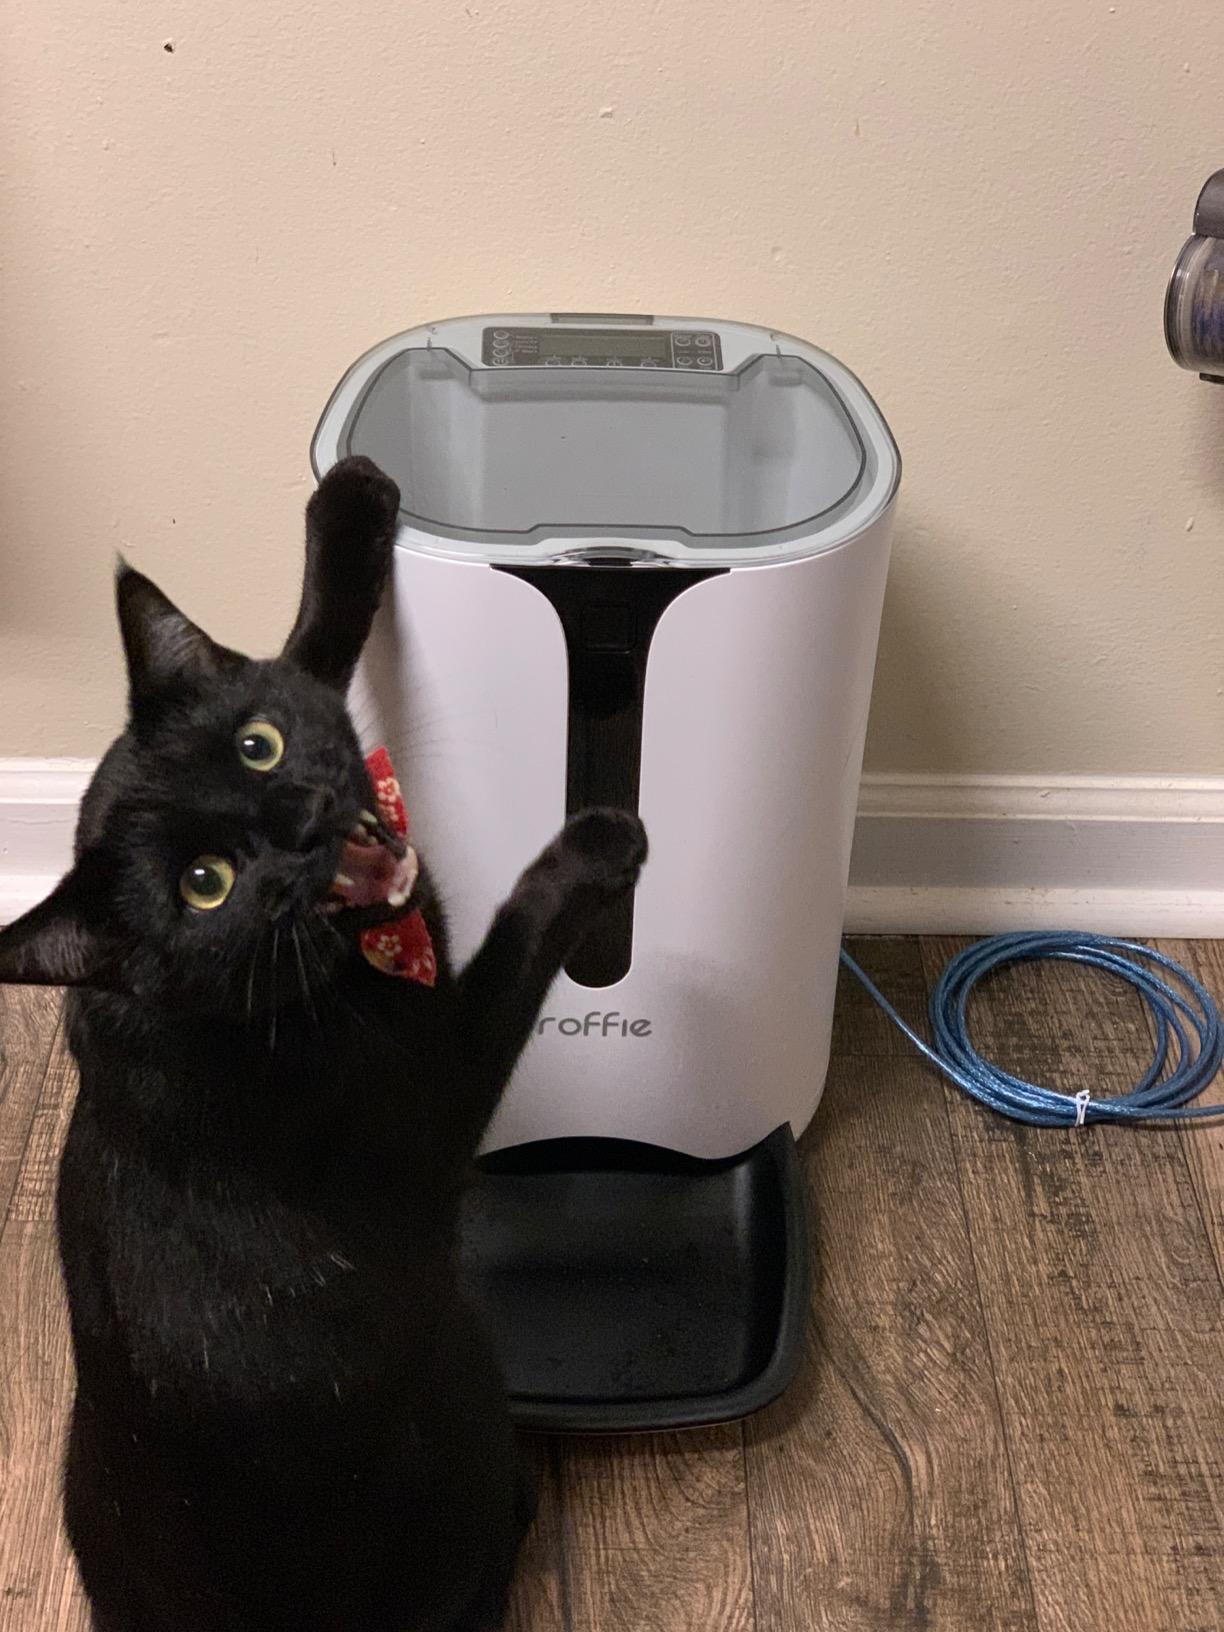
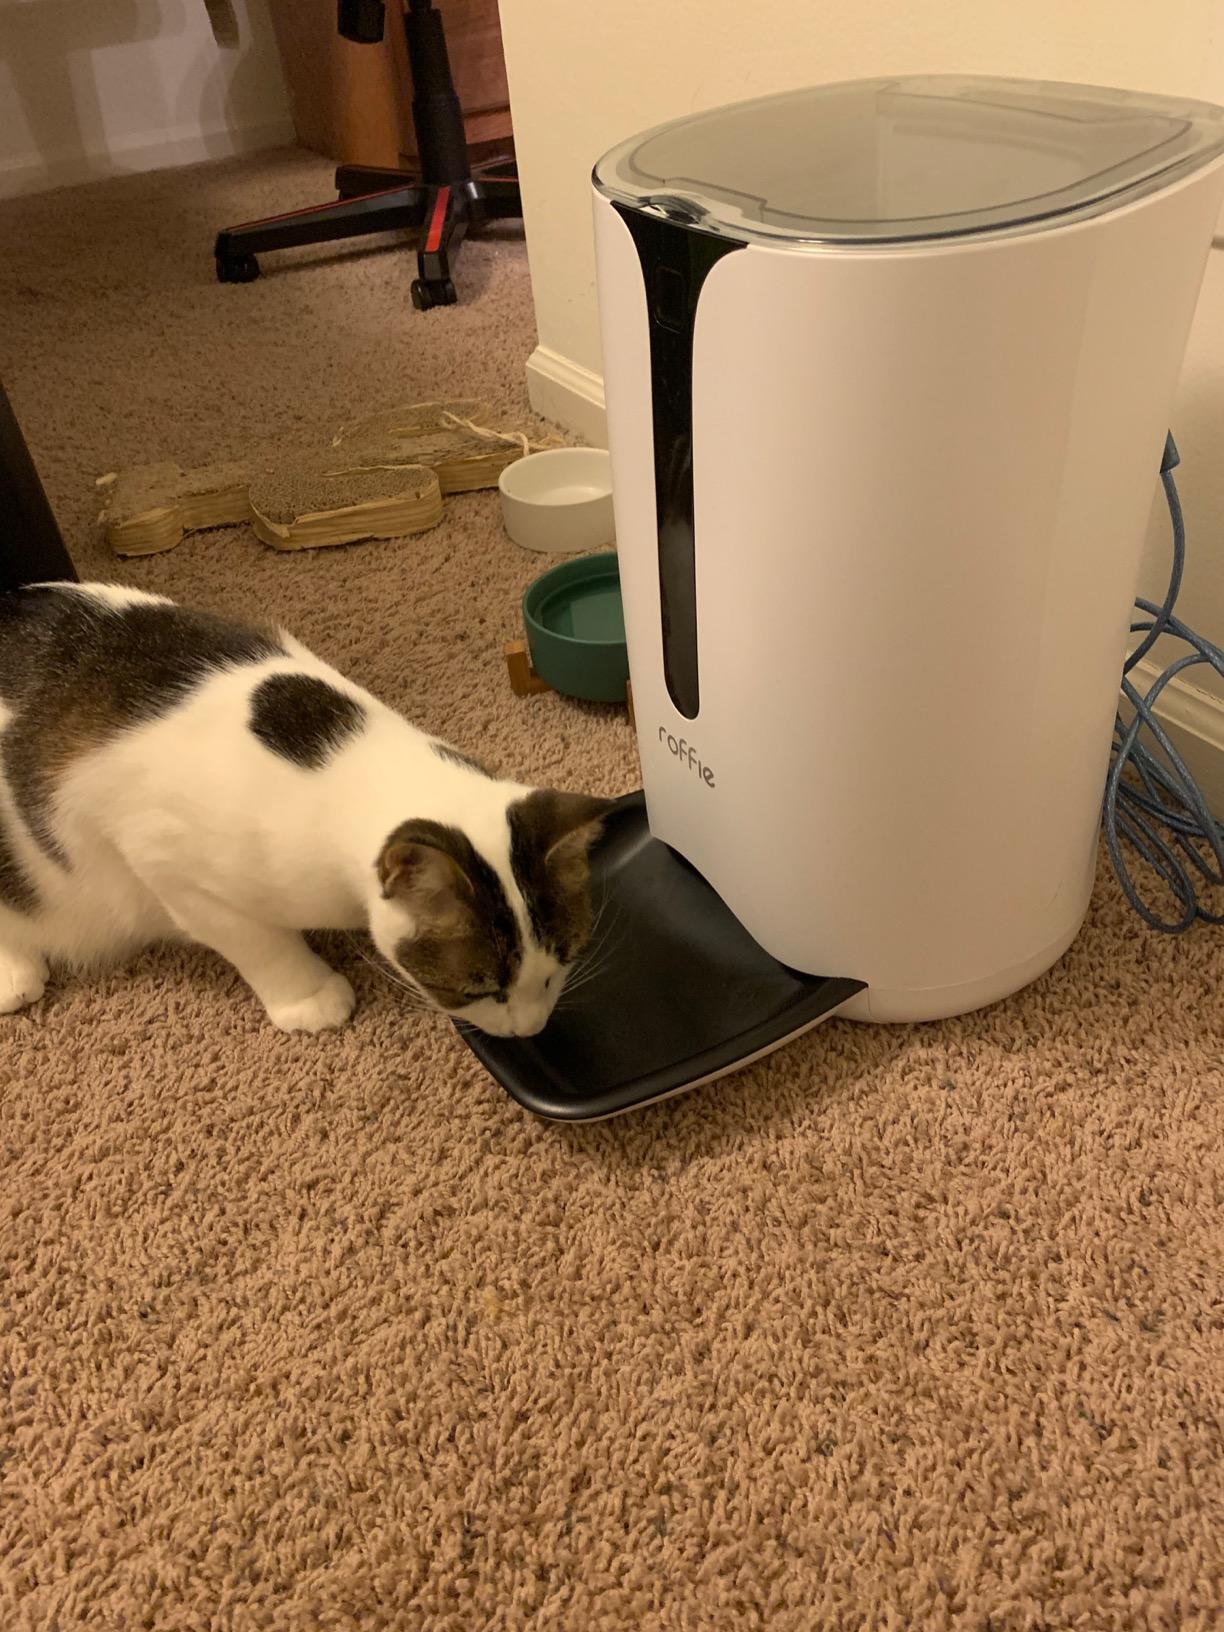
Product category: items_feeder
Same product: yes